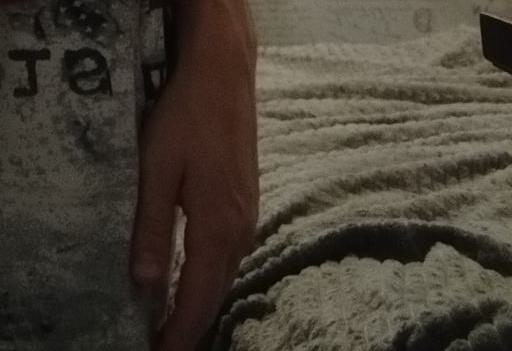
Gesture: no_gesture